Chemins de fer de la Corse

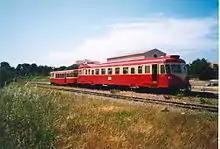
Renault AHB8 railcar with Billard trailer

The network is owned by the government of France and not by Réseau Ferré de France. The Collectivité Territoriale de Corse, CTC, is the concessionary holder of the network, under the act of parliament on regionalisation of railways in France, and is the transport authority and regulator of railway services. The CTC has entrusted the SNCF with the operation of rail services since 1 January 1983. A nine-year agreement between these bodies under the "Loi Sapin" came into effect on 1 September 2001.